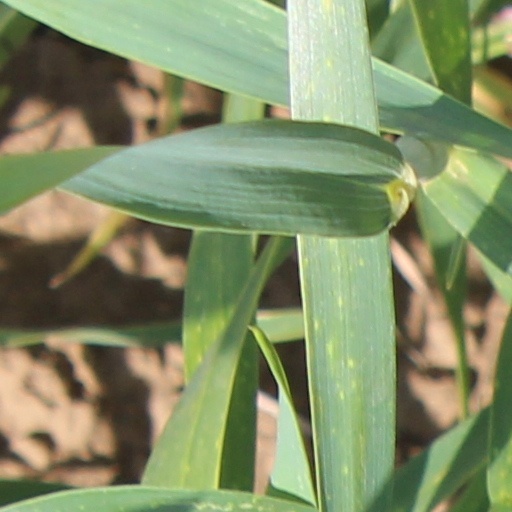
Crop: wheat